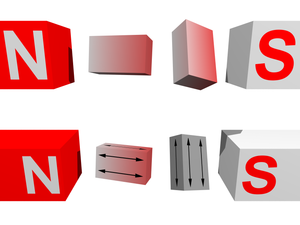
Magnetisk boblehukommelse / Sådan virker magnetisk boblehukommelse / Ortomagnetiske materialer
Hvor ferromagnetiske materialer (øverst) med en vis permeabilitet kan danne deres egne magnetpoler når de udsættes for et eksterne magnetfelt, kan ortomagnetiske materialer (nederst) kun udvise magnetiske poler langs deres såkaldte ortomagnetiske akse (symboliseret ved de sorte pile).
Magnetisk boblehukommelse er en form for ikke-flygtig hukommelse til brug i computere og tilsvarende digital elektronik, hvor hver bit er repræsenteret ved et lille område, kaldet et domæne eller en magnetisk boble, der er magnetiseret i én retning når det opbevarer et "0", og i den modsatte retninge når det gemmer på et "1". Denne teknik blev opfundet sidst i 1960'erne, og havde sin storhedstid i 1970'erne, men i begyndelsen af 1980'erne måtte den magnetiske boblehukommelse se sig slået på pris og ydelse af et andet magnetisk lagringsmedie; harddisken.